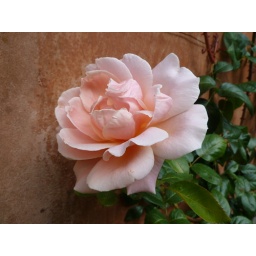
I liked the rose colour against the wall colour